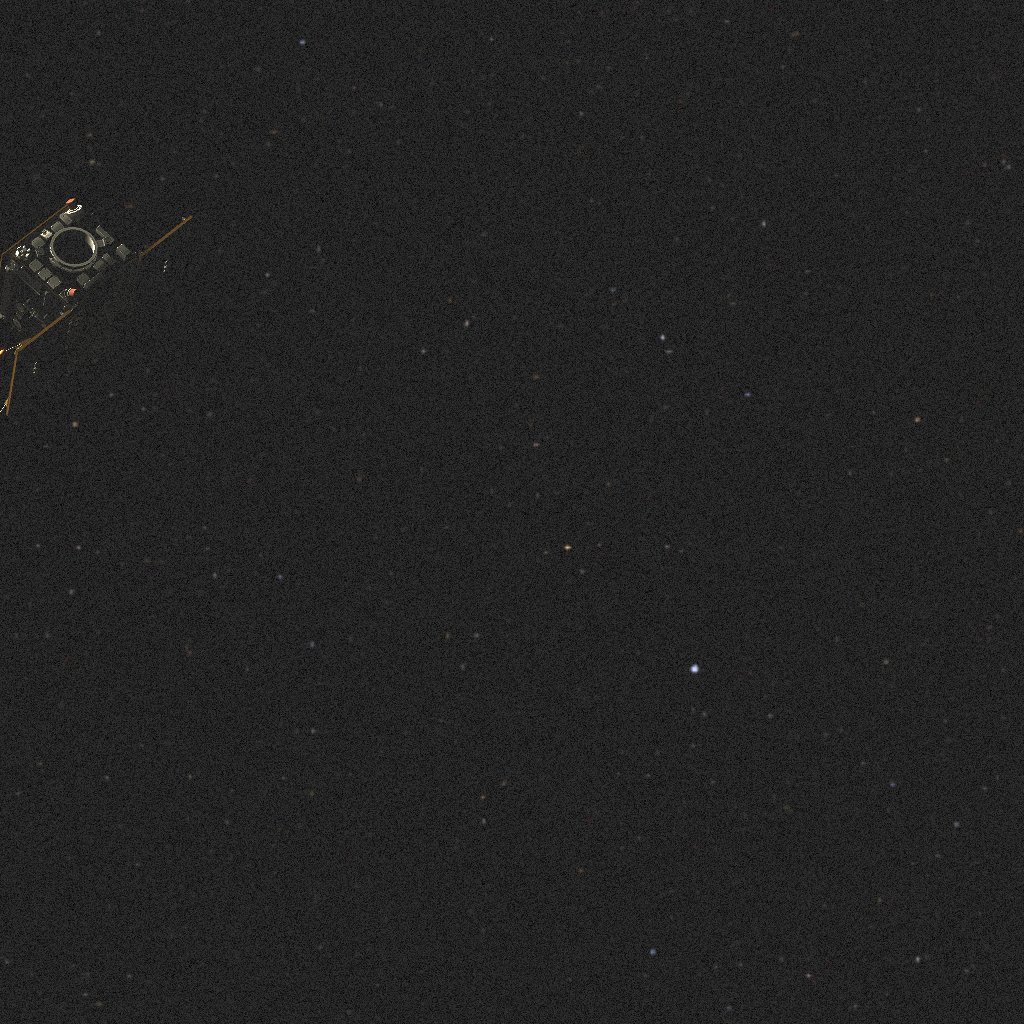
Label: proba_2